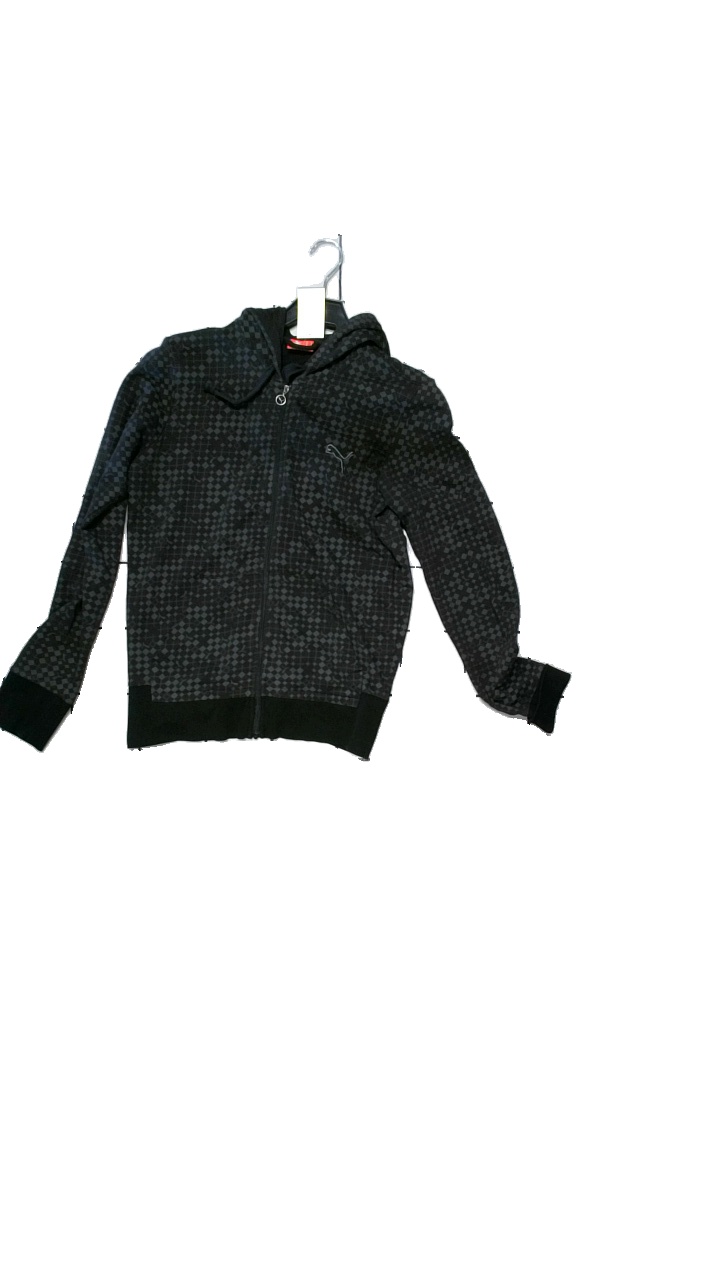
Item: Sweater (Men)
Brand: Puma
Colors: Black, Grey
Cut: None
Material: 88% Bomull, 12% Polyester
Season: All
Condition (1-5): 3
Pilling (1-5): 3
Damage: -
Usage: Reuse
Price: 100-150